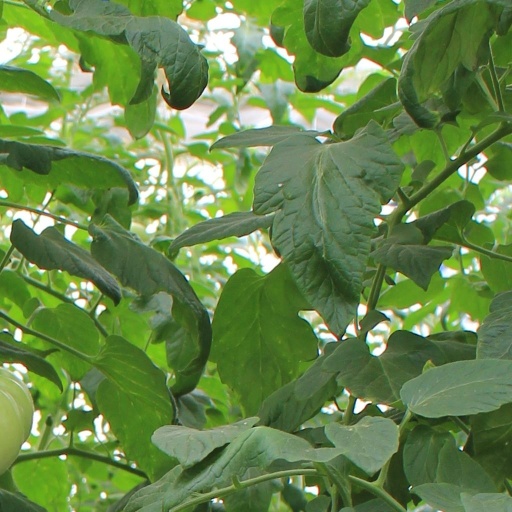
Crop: tomato